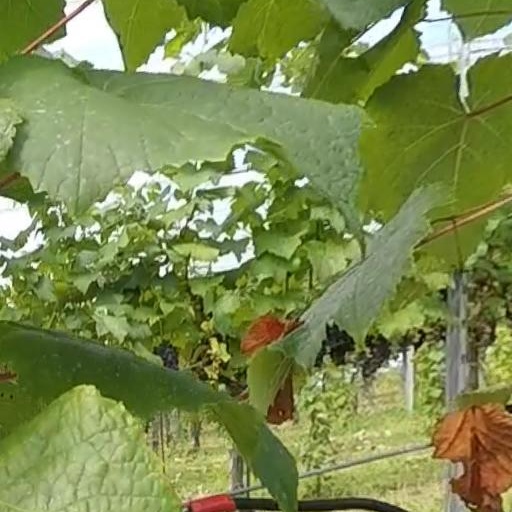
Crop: grape